Denton Road-Sparks Foundation Park Pond Bridge

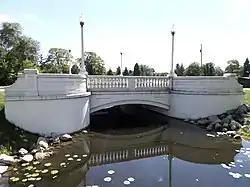
The replacement 2007 bridge, visually similar to the original

The Denton Road-Sparks Foundation Park Pond Bridge is a road bridge carrying Denton Road over the Sparks Foundation Park pond in Jackson, Michigan. The original bridge, constructed , was listed on the National Register of Historic Places in 2000. This bridge was demolished and replaced in 2007.